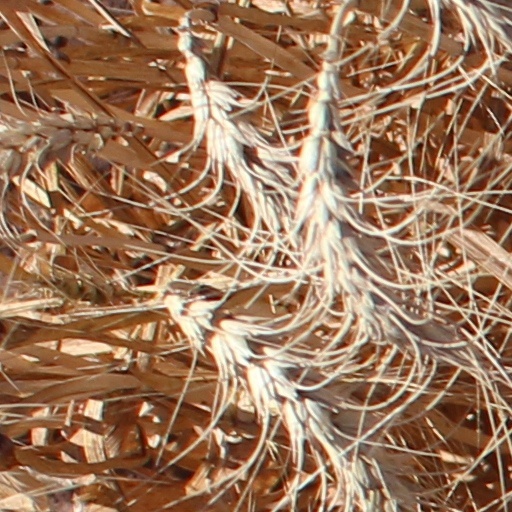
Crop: wheat